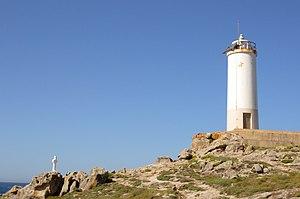
Le phare de Cabo Roncudo est un phare situé sur le promontoire de Cabo Roncudo, proche de la paroisse civile de Corme Porto la commune de Ponteceso, dans la province de La Corogne.